New Providence

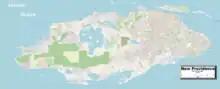
Enlargeable, detailed map of New Providence

New Providence is the most populous island in The Bahamas, containing more than 70% of the total population. On the eastern side of the island is the national capital city of Nassau; it had a population of 246,329 at the 2010 Census, and a population of 292,522 at the 2022 census. Nearly three quarters of The Bahamas's population lives in New Providence.